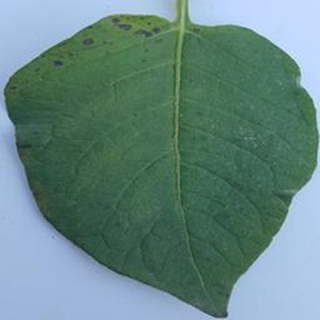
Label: potato_early_blight